William le Hardi, Lord of Douglas

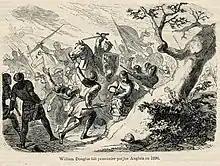
Douglas taken prisoner by the English in 1296 (illustration by Gustave Gerlier, 1863)

Upset at the humiliations heaped upon John Balliol and the ineffectiveness of his rule, a new Guardianship was created in 1295. These men concluded a treaty at Paris and ratified it at Dunfermline between the Kingdoms of Scotland, France and Norway, that would become known as the Auld Alliance. Douglas siding with his countrymen, was appointed Governor of Berwick upon Tweed, the most important commercial centre in Scotland at the time. When the Guardians threw down the gauntlet to Edward, he arrived at the walls of Berwick with 5,000 Cavalry and 30,000 Infantry. There followed one of the most brutal episodes in British history, the Sack of Berwick. The English army took the town by storm on Good Friday 1296 and gave no quarter to the inhabitants. The slaughter lasted for two days and the estimated death toll was between 7,500 and 8,500 men women and children. Appalled and after a resolute defence, the garrison of Berwick Castle under the leadership of William Douglas, gave themselves up to the mercy of King Edward. The garrison were freed and were allowed to march out of the castle with their arms, but Douglas was imprisoned and the last of his estates in Essex forfeit. (Douglas' two-year-old son Hugh had been taken into ward by the Sheriff of Essex at Stebbing, one of the forfeited properties)